Augustus Buchel

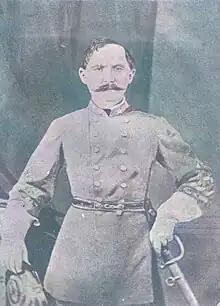
Buchel in uniform,

Augustus Carl Büchel (October 8, 1813 – April 12, 1864) was a German-born senior officer of the Confederate States Army, commanding the 1st Texas Cavalry Regiment in the Trans-Mississippi Theater of the American Civil War from 1863 until he died of wounds received at the Battle of Pleasant Hill, Louisiana, in 1864.